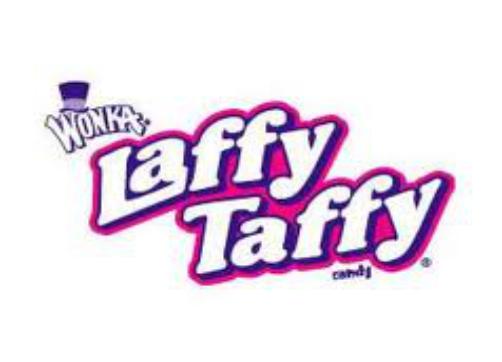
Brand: Laffy Taffy
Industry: Food